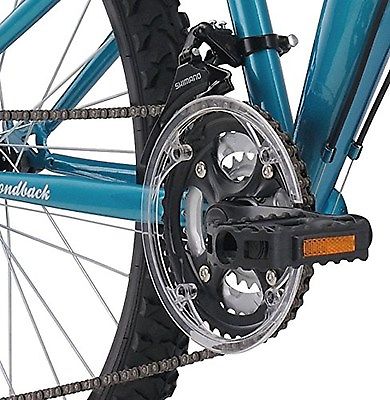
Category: bicycle